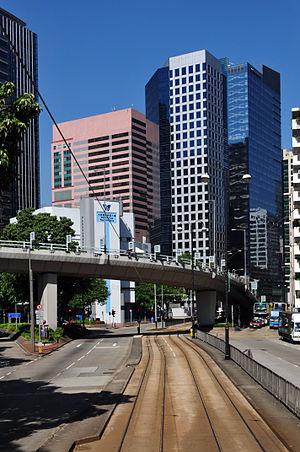
Infrastruktur
Infrastruktur i Hong Kong med veje og spor til offentlig transport, elkabler  m.v.
Infrastruktur er en betegnelse for summen af de systemer, der forbinder enheder i et større system. Som regel bliver begrebet brugt om transport- og kommunikationssystemer lokalt, nationalt og internationalt.